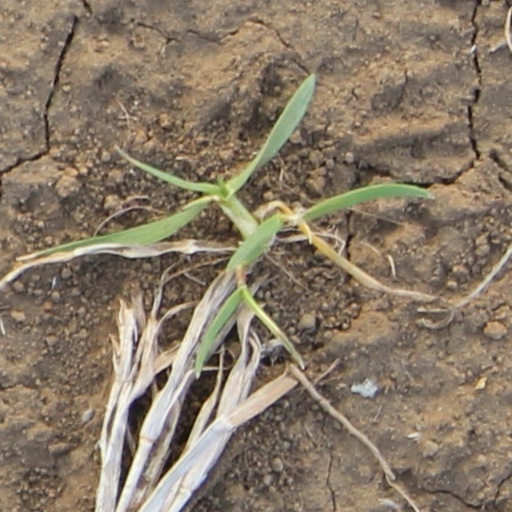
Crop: wheat